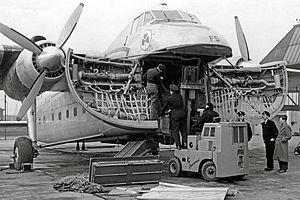
La Rubery Owen est une société d'ingénierie britannique fondée en 1884 à Darlaston, dans les West Midlands.